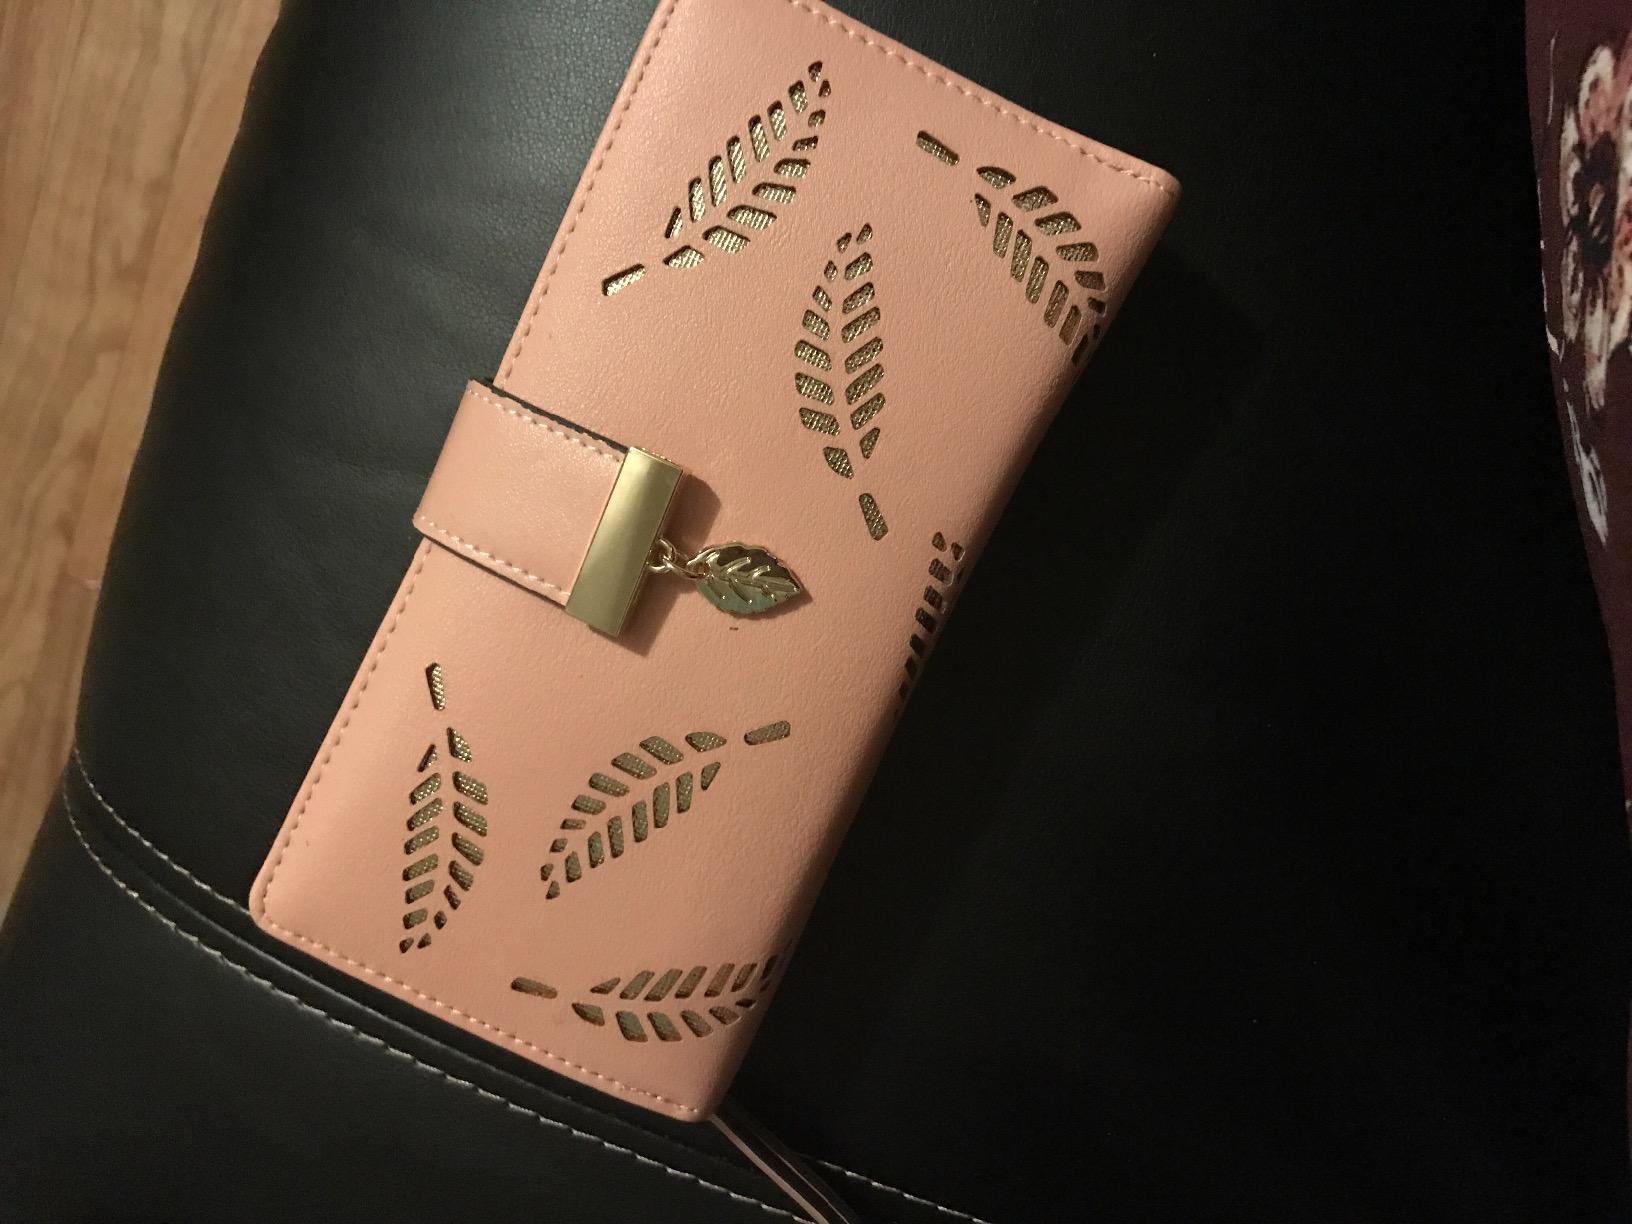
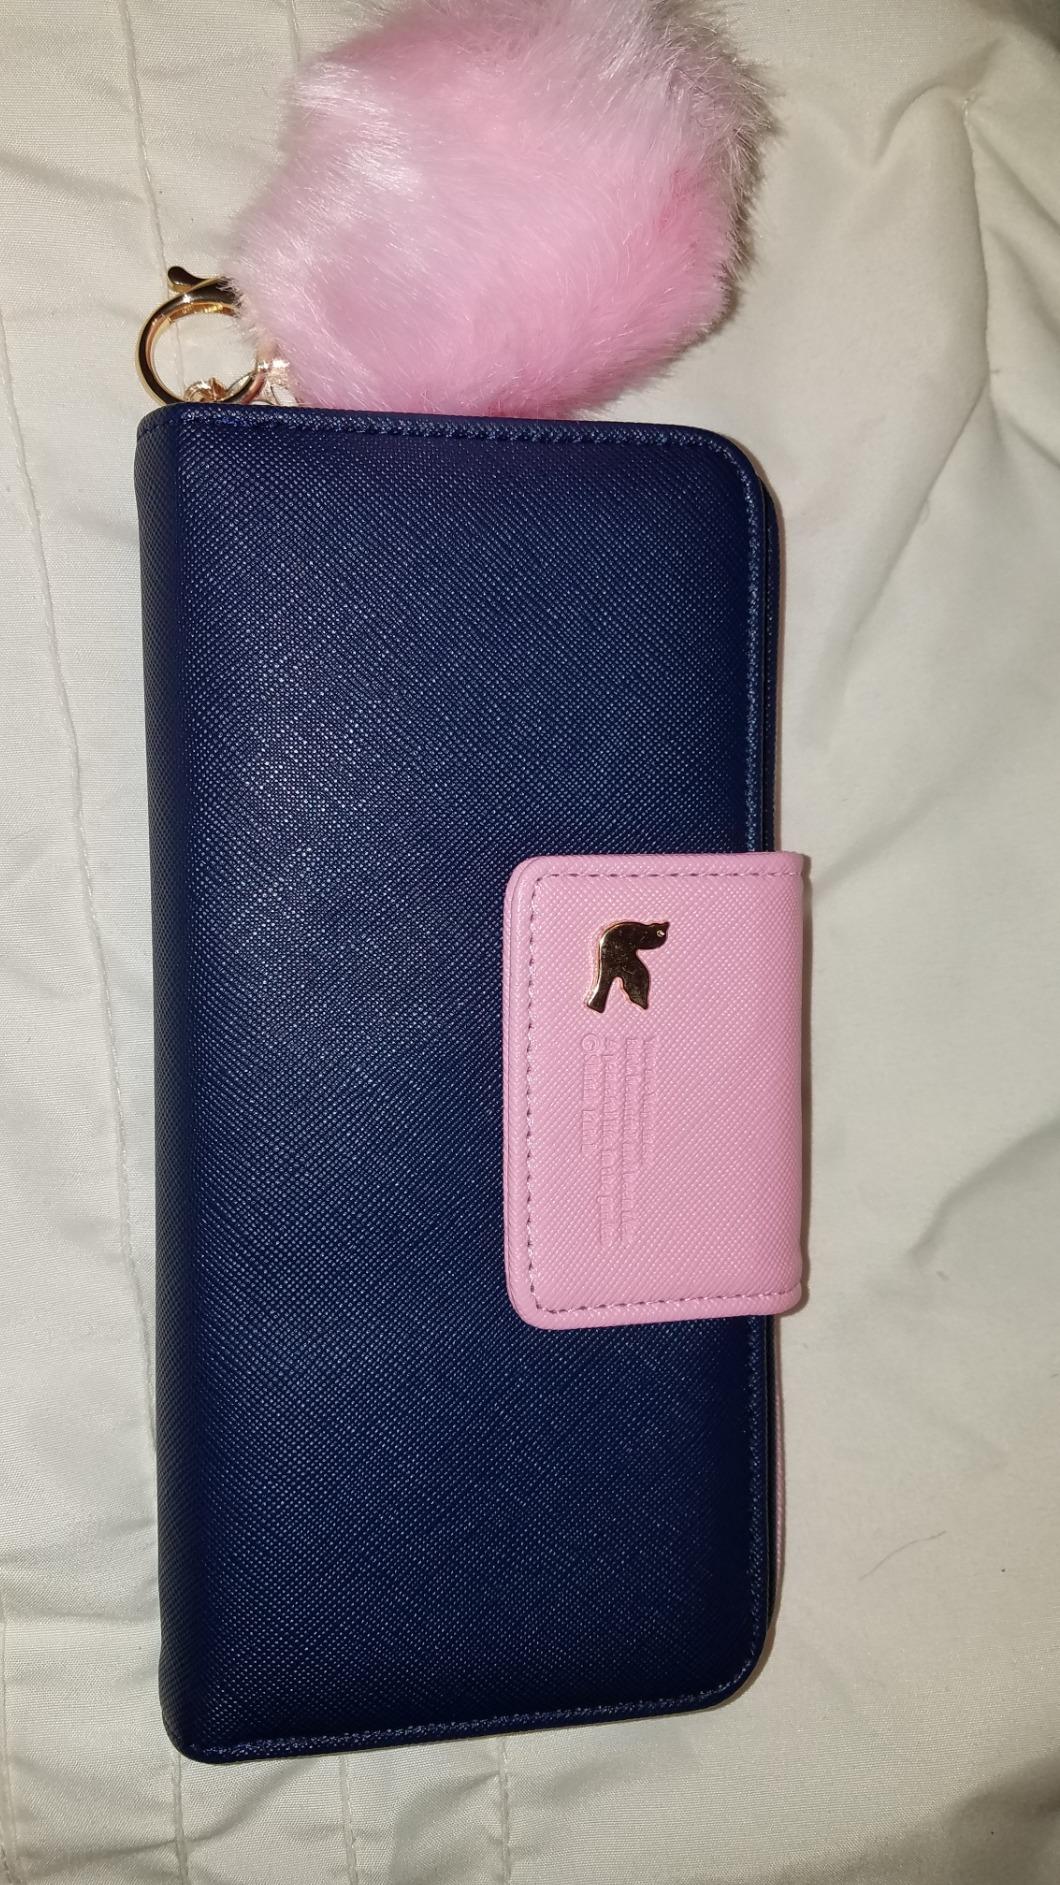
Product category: accessories_handbag
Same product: no